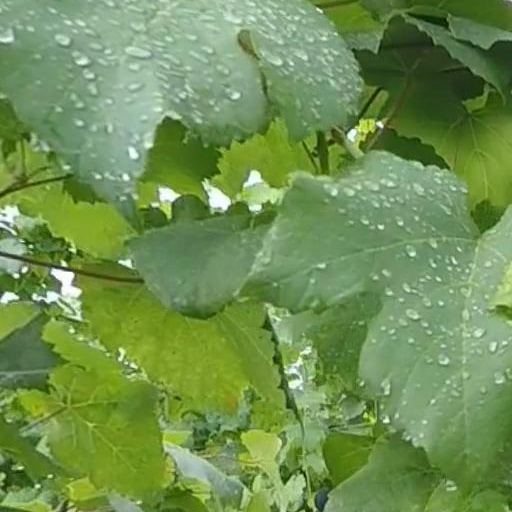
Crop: grape